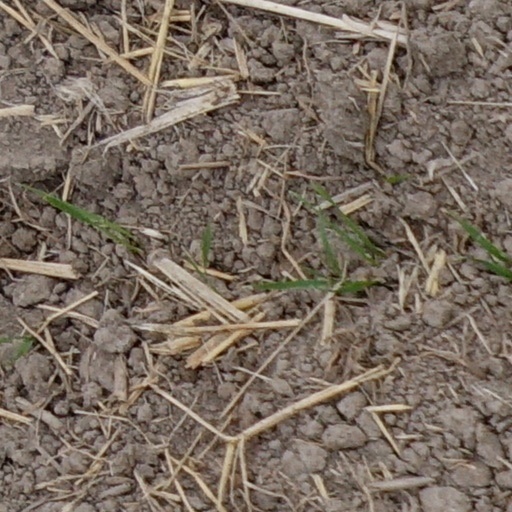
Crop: wheat